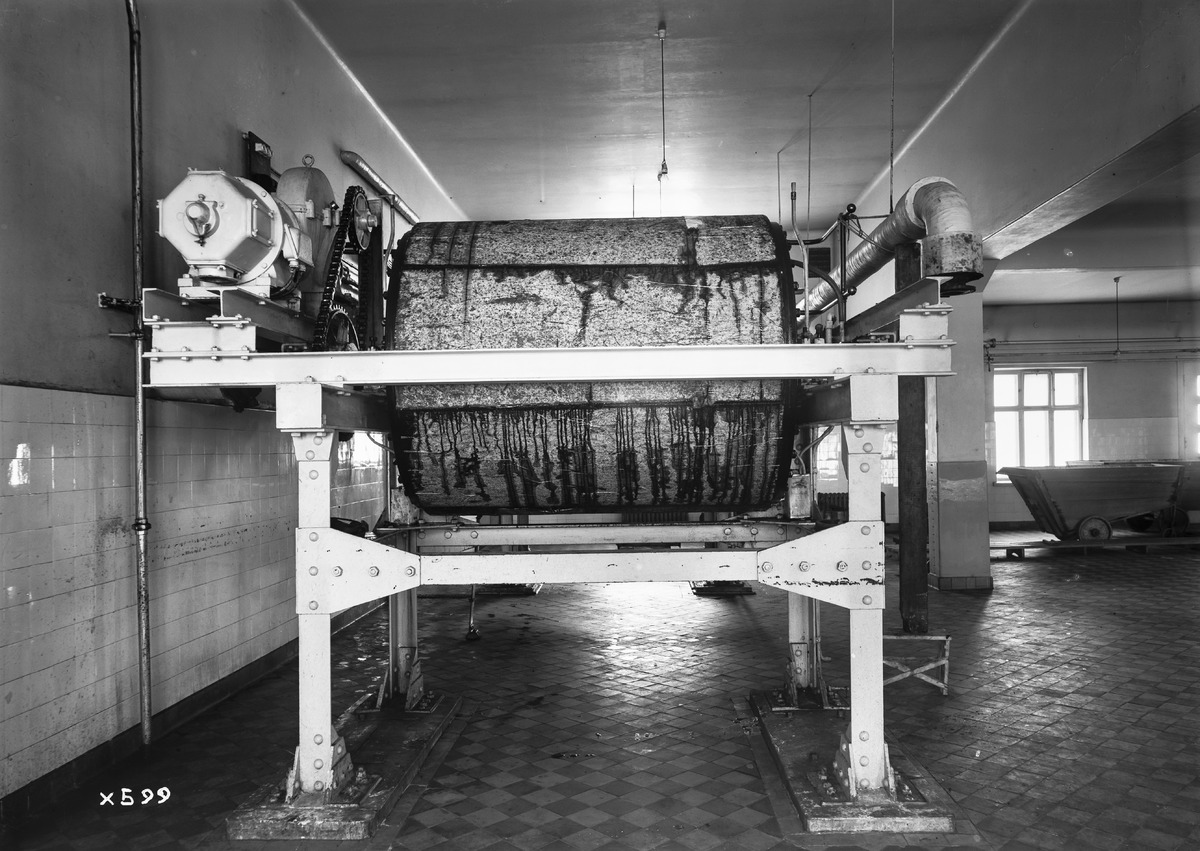
Koneistoa
Machinery
sisällön kuvaus: Koneistoa 19.11.1935. content description: Machinery on November 19, 1935.
Vuosi: 1935
Paikka: , Suomi, Suomi
Aiheet: sisäkuva; koneet; koneistot; laitteet; machines; machinery